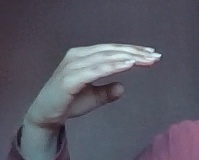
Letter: jeem